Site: brandenburg
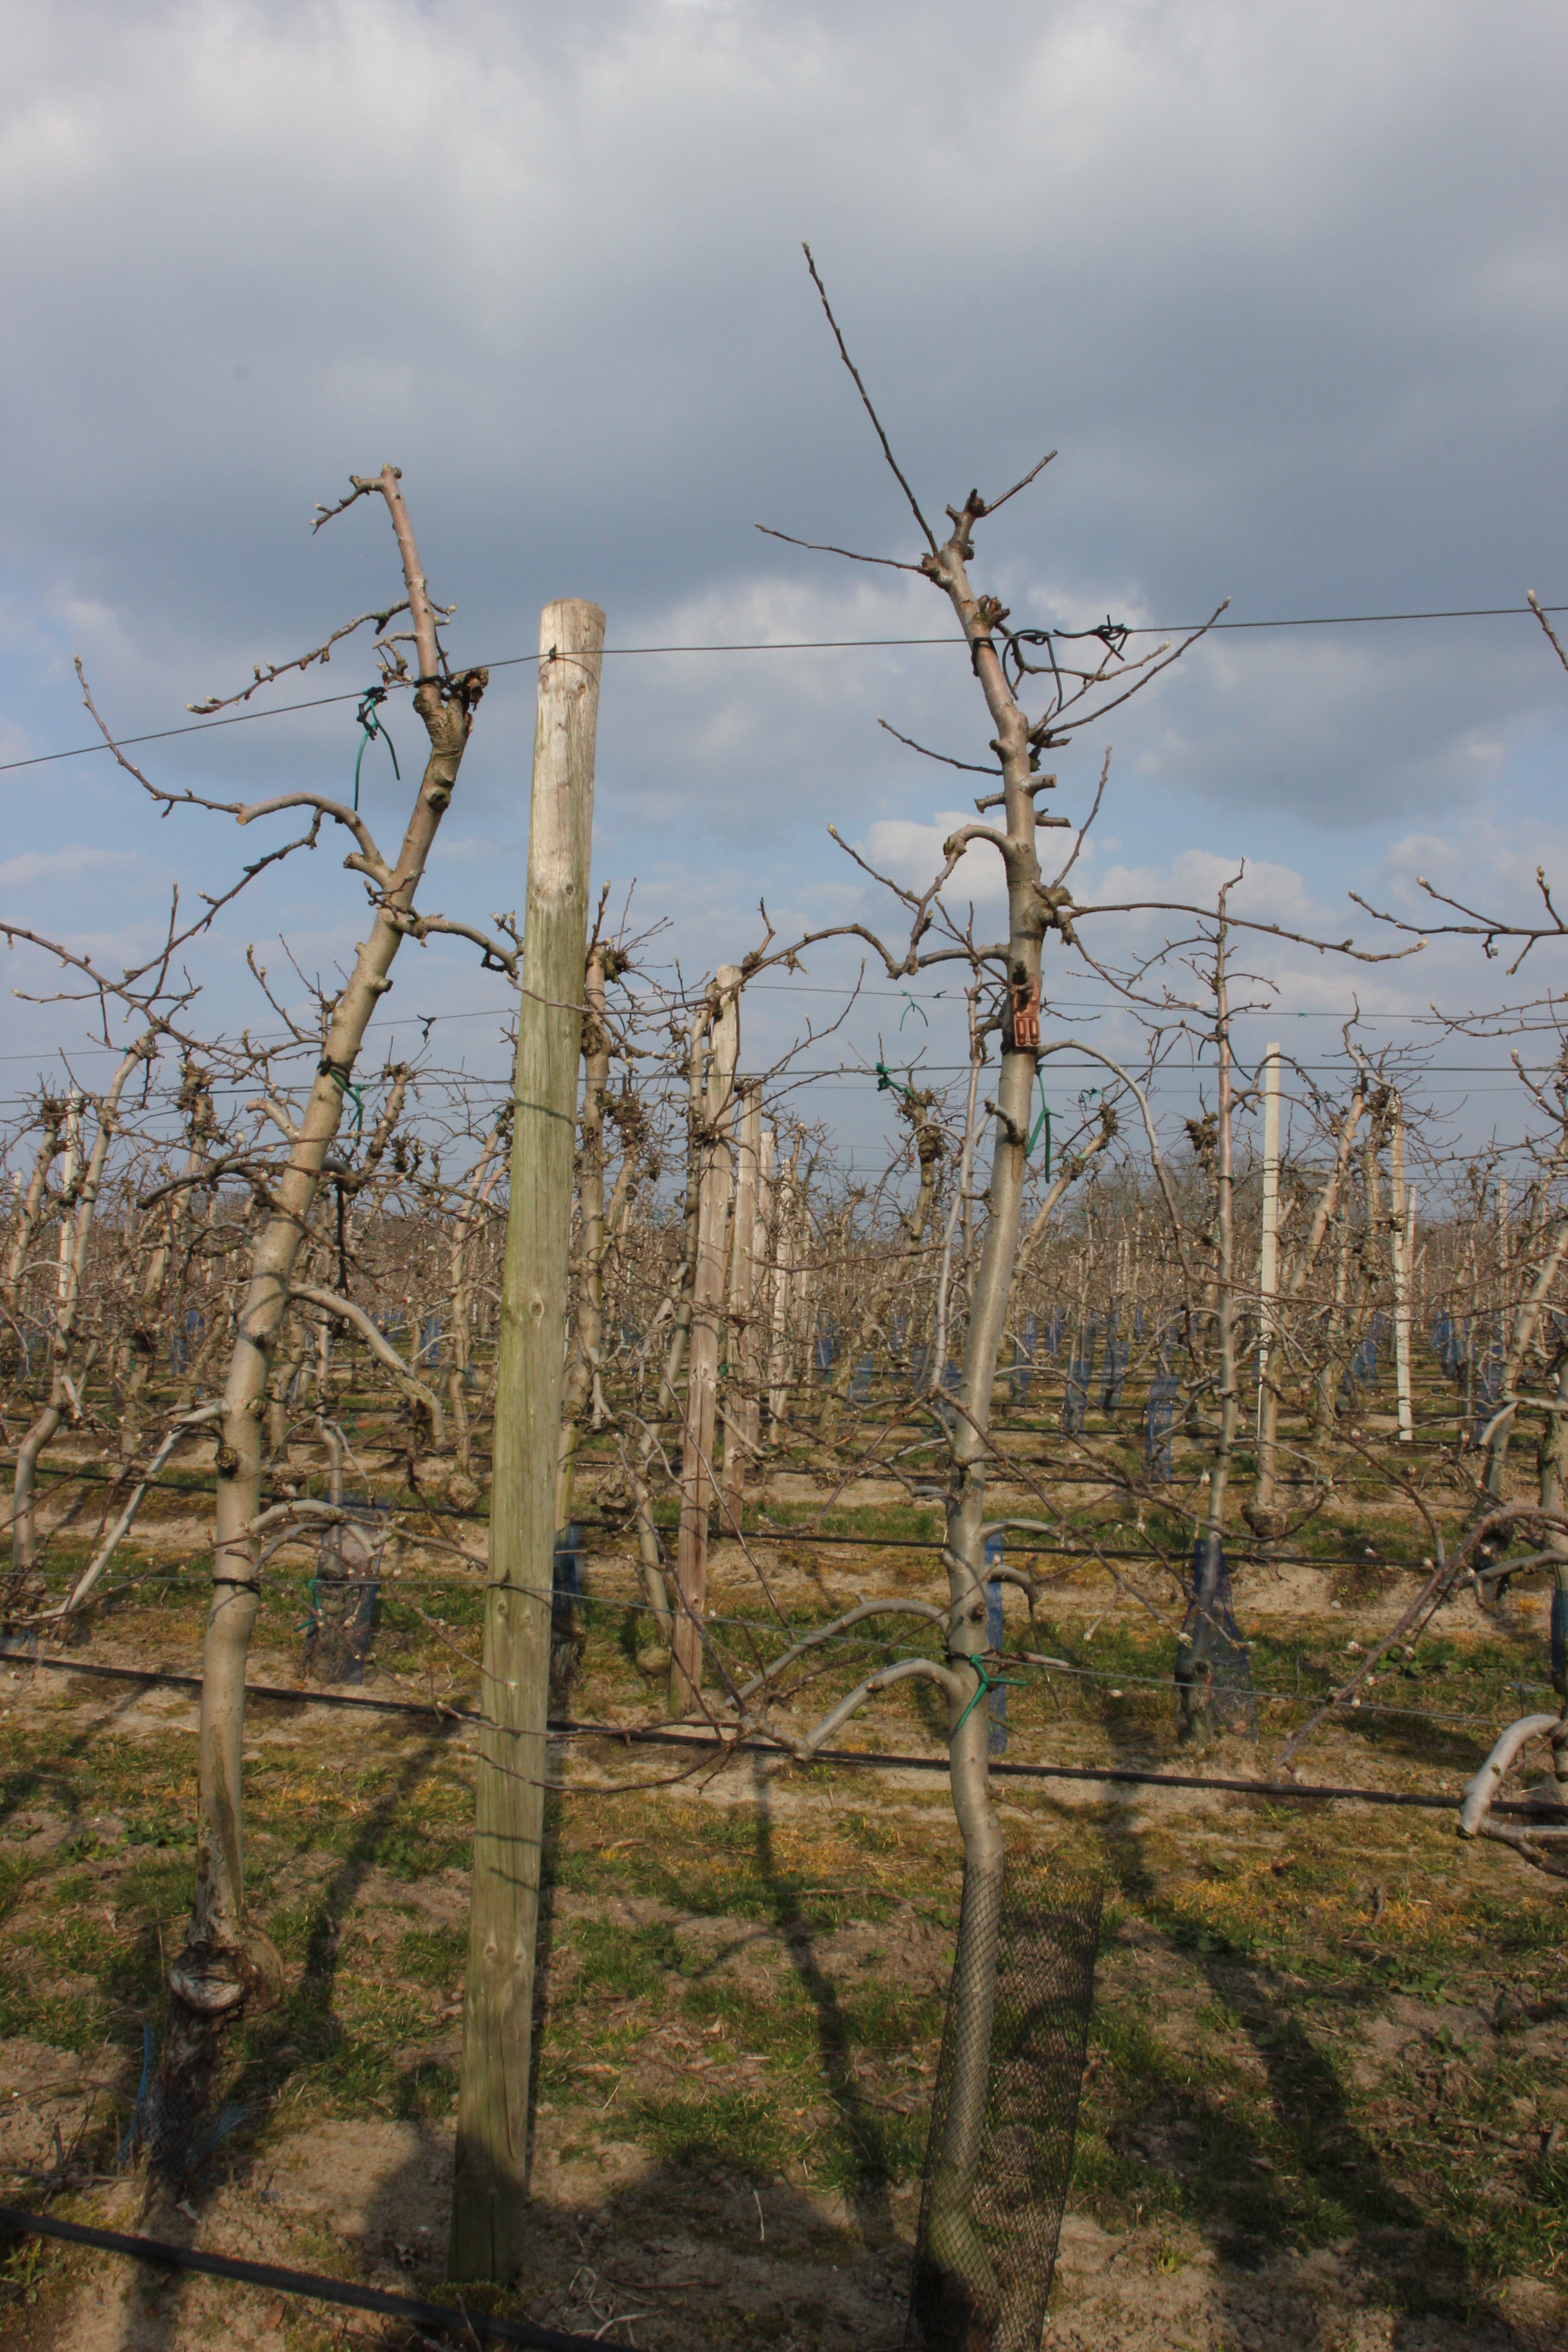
Growth stage (BBCH 03): Bud development